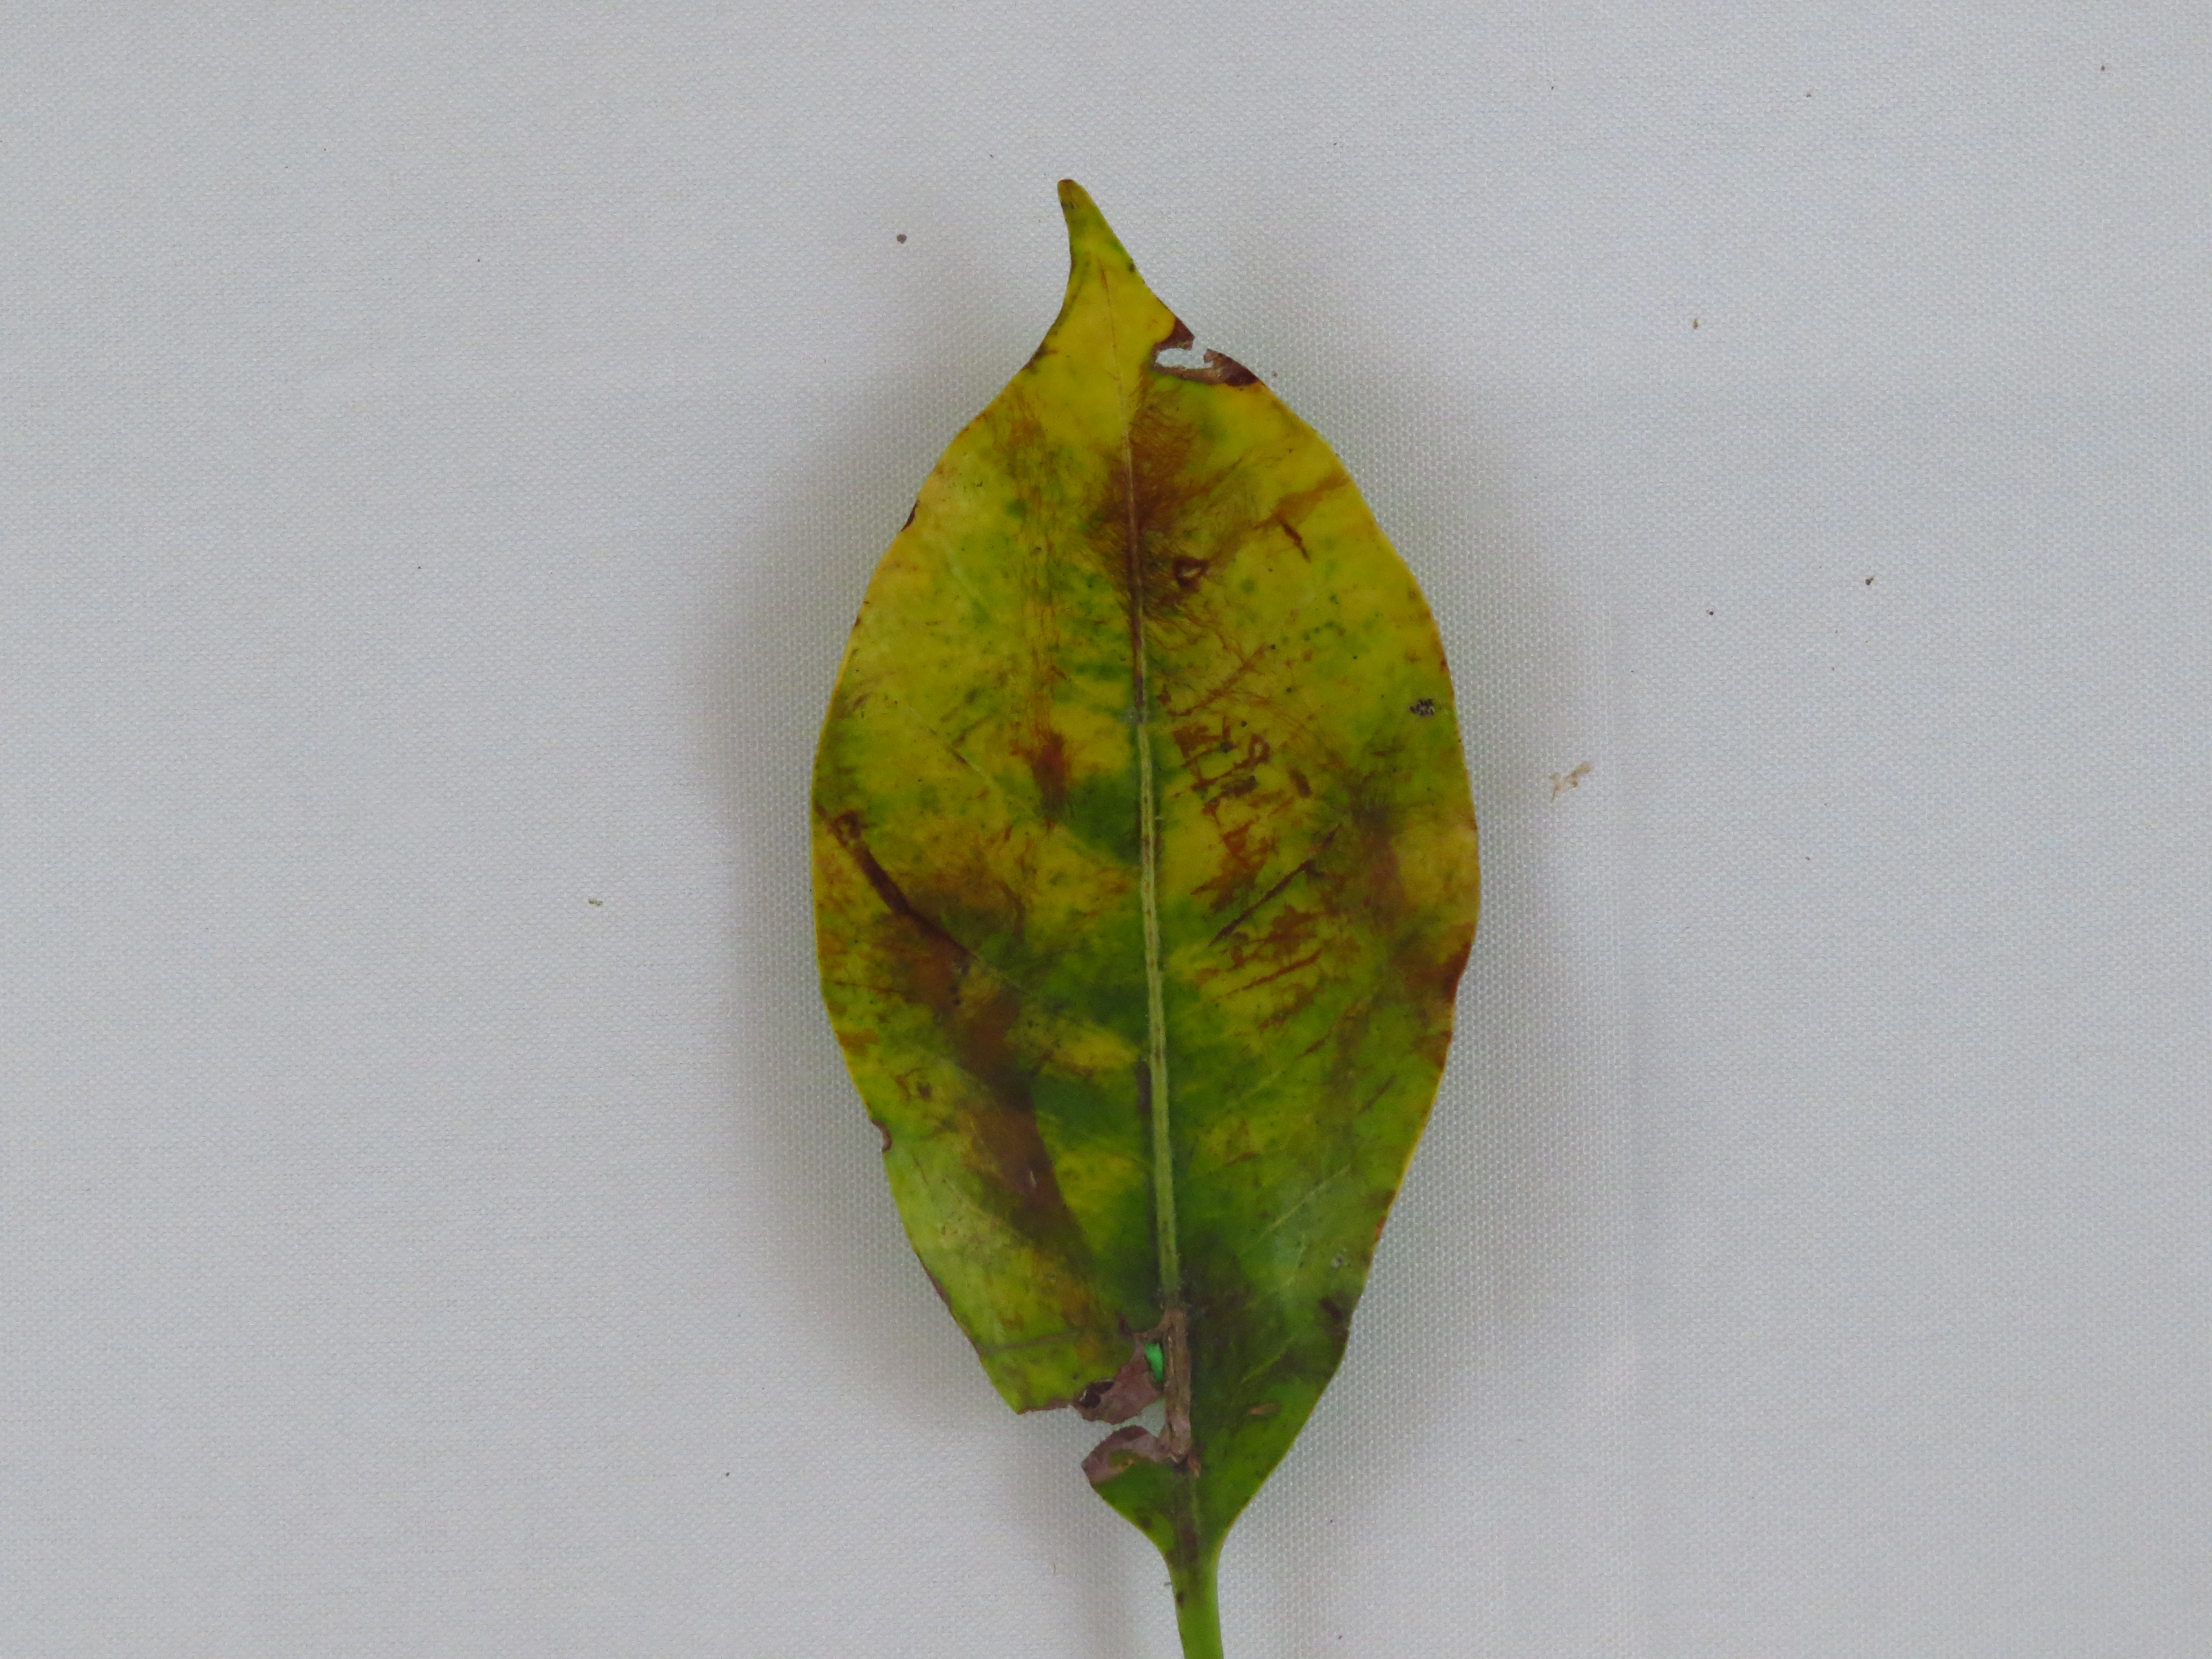
Label: nitrogen-N